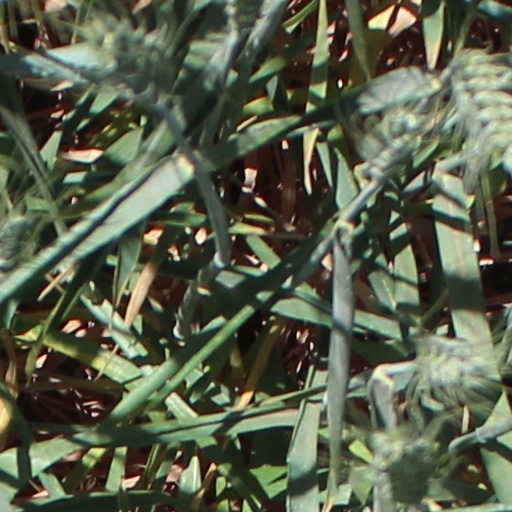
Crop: wheat